Northern Arizona University

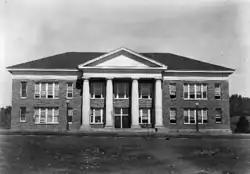
Teacher Training School (now Blome Building), 1922

Initially named the Northern Arizona Normal School, the institution opened on September 11, 1899, with 23 students, two faculty members – one, Almon Nicholas Taylor, who was also the school president – and "two copies of" Webster's International Dictionary" bound in sheepskin" as teaching resources. It was one of about 180 "normal schools" founded by state governments in the 19th century to train teachers for the rapidly growing public common schools. Some closed but most steadily expanded their role and became state colleges in the early 20th century and state universities in the late 20th century.